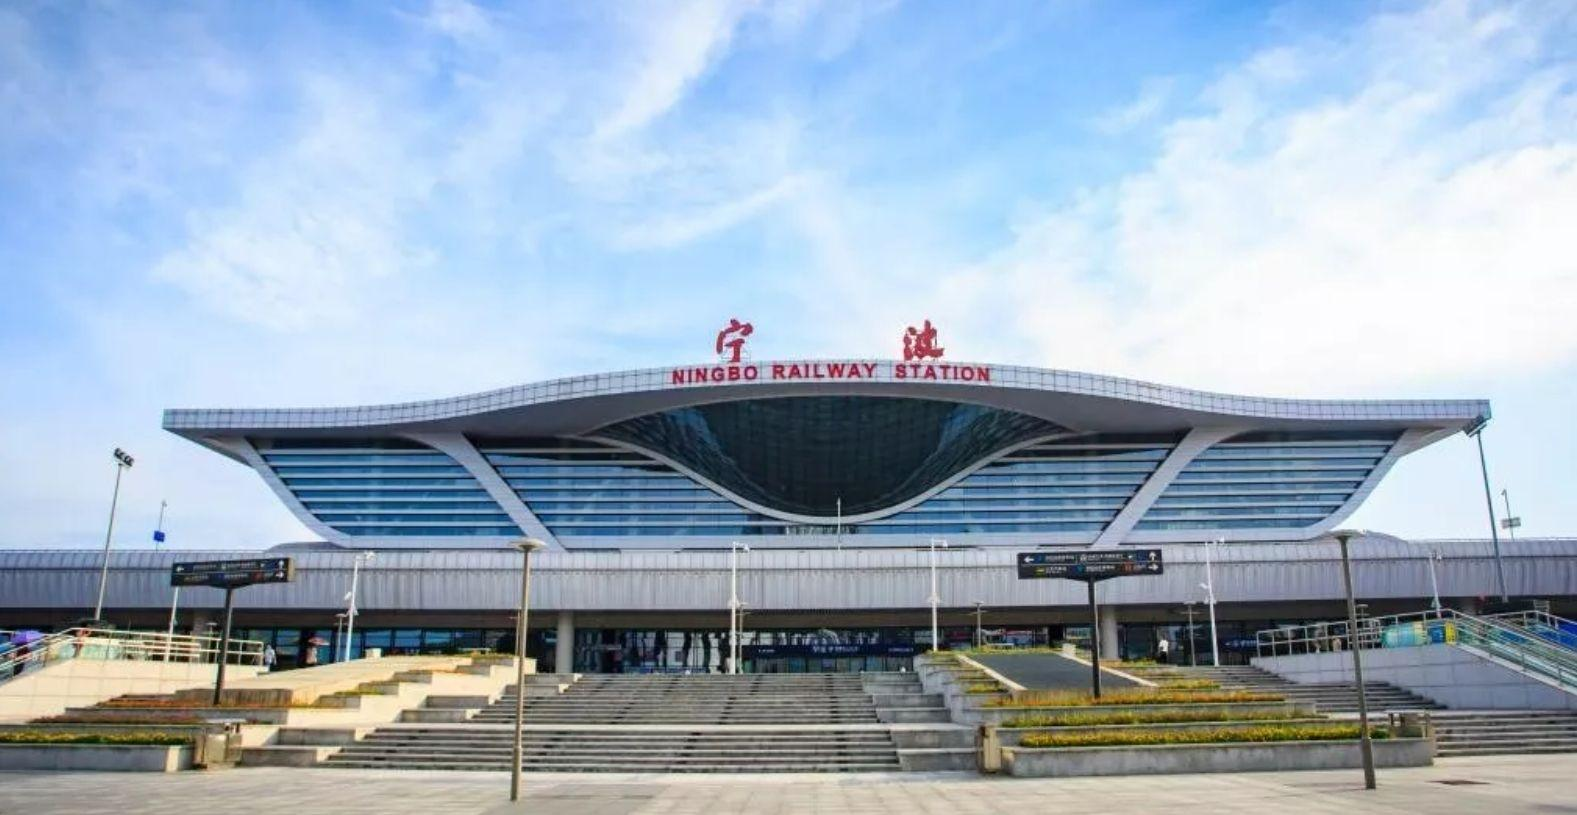
地标名称：宁波站
所在城市：宁波市·海曙区